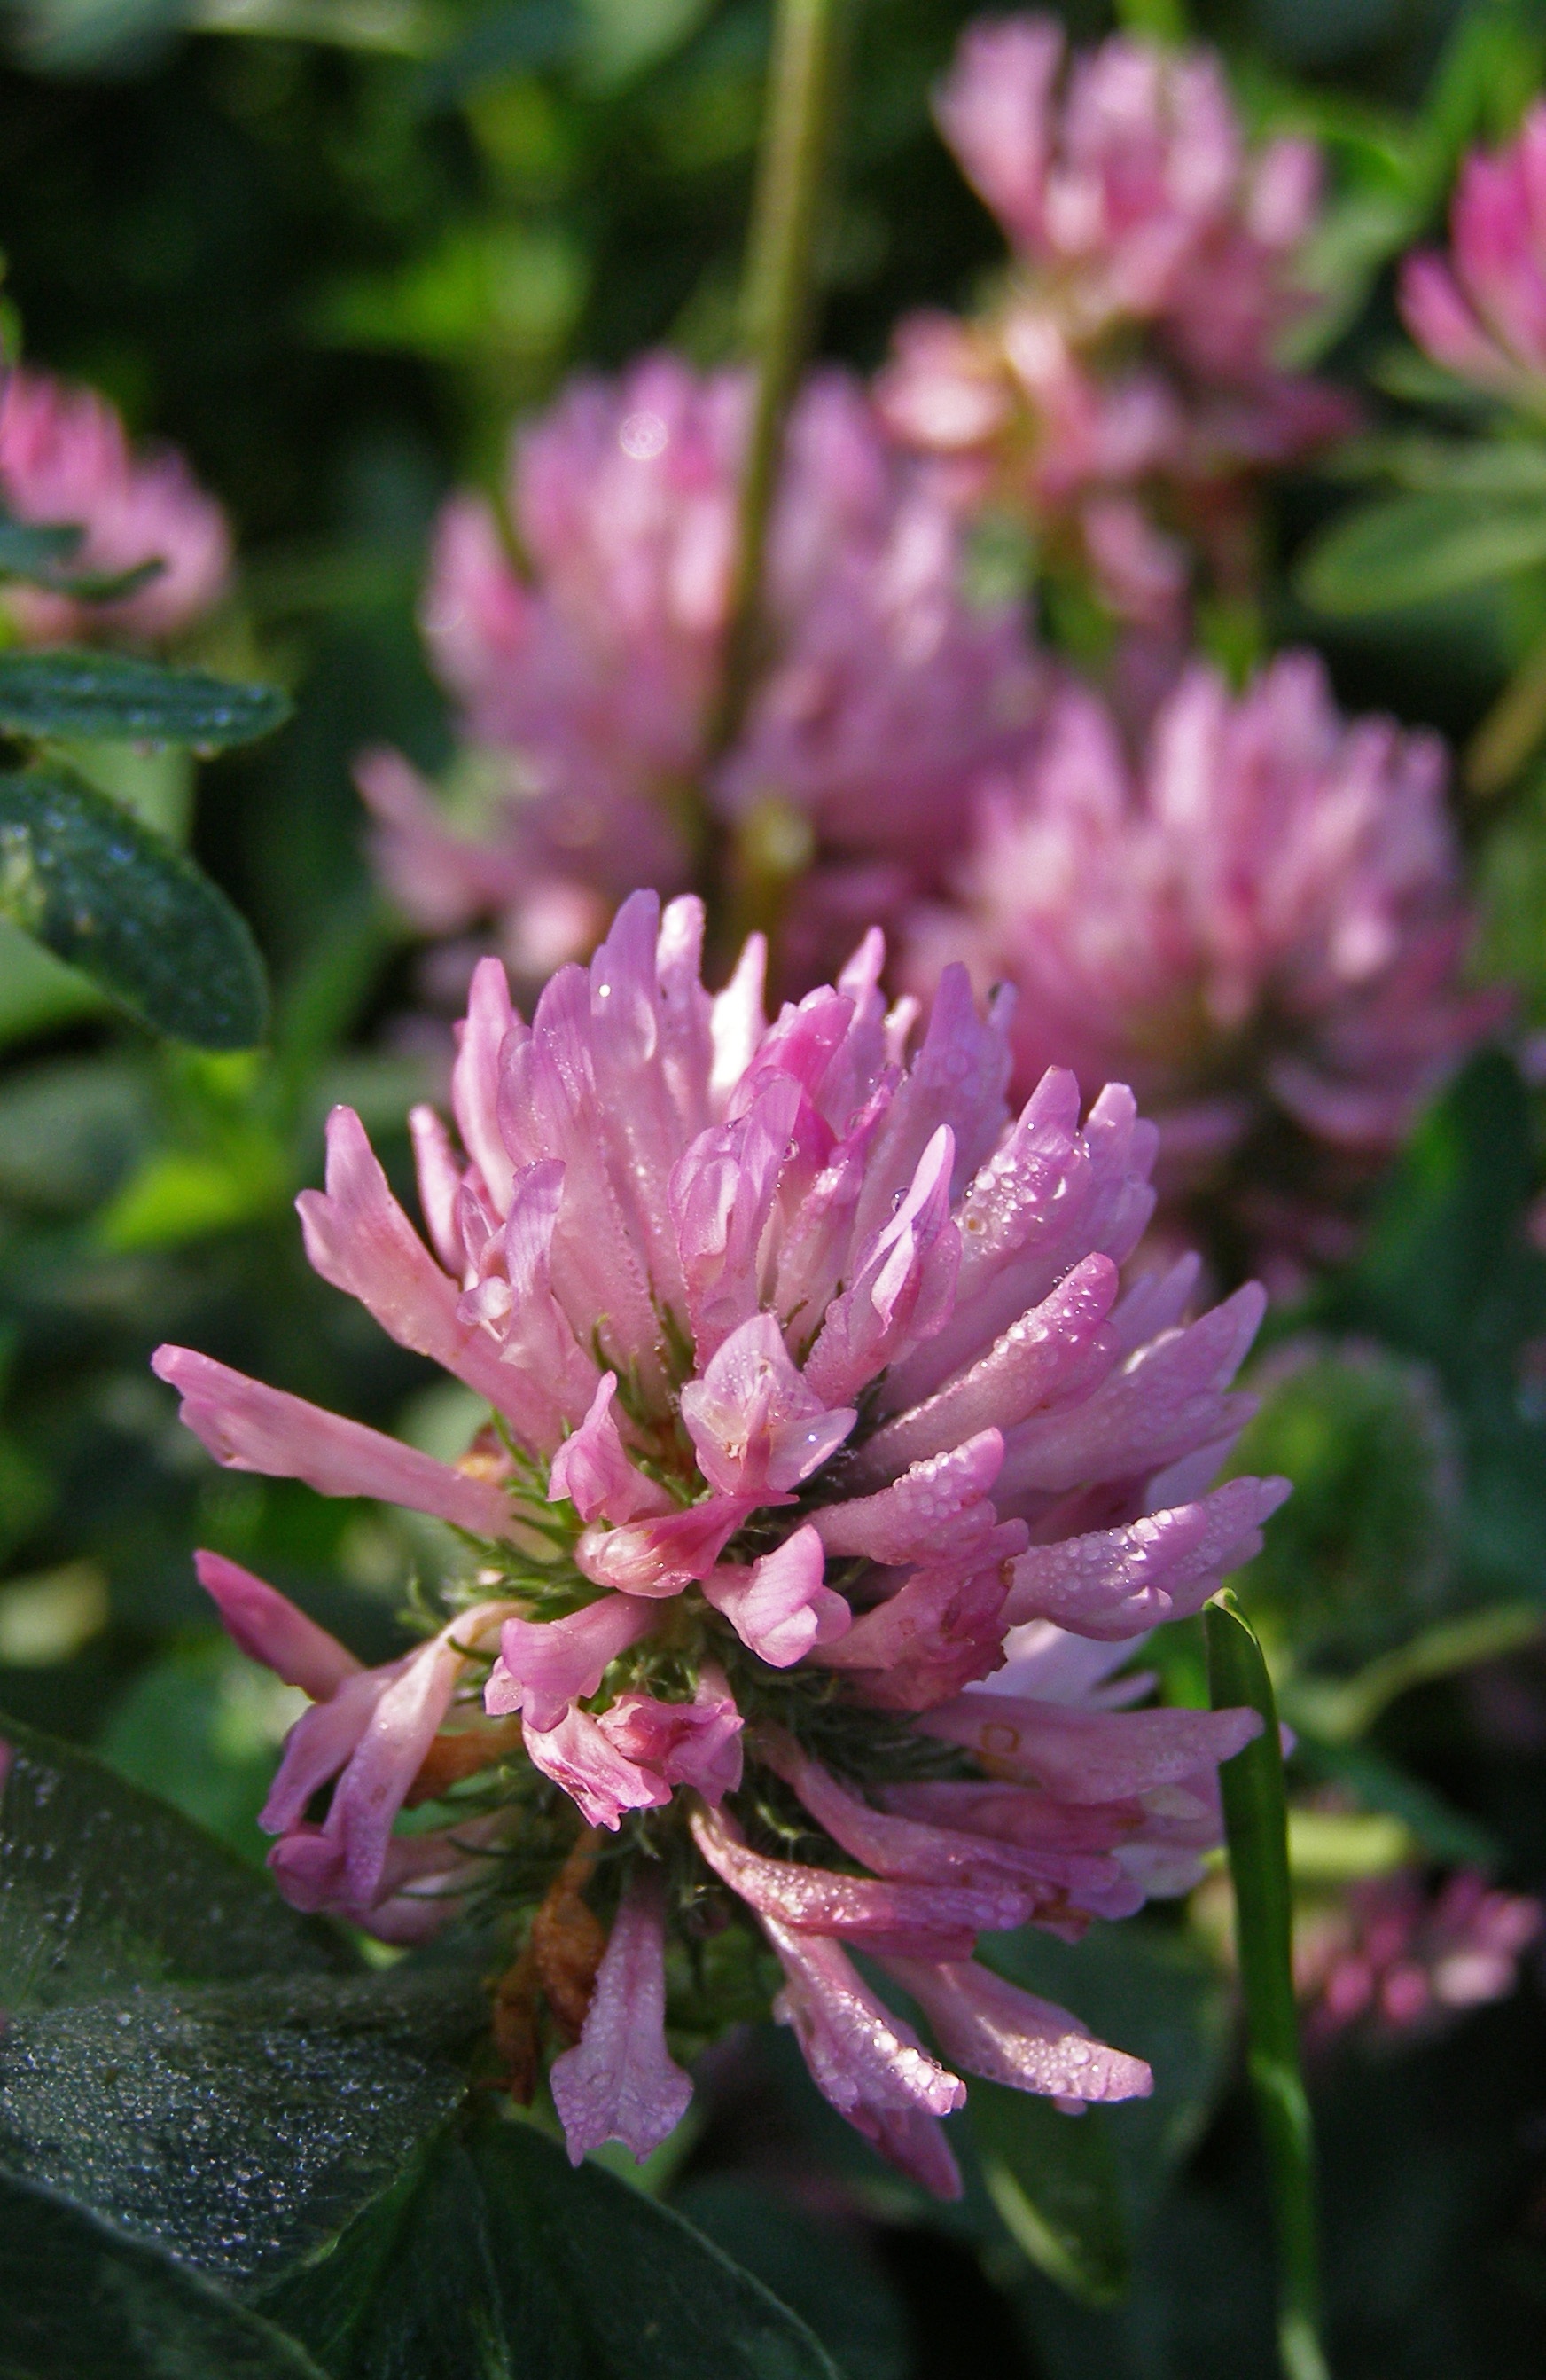
nature, blossom, plant, meadow, flower, summer, spring, herb, macro, botany, flora, wildflower, shrub, fodder plant, flowering plant, red clover, trifolium, land plant